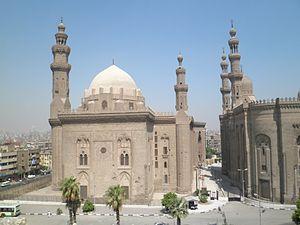
An-Nâsir Badr ad-Dîn Abû al-Ma`âlî al-Hasan ou An-Nâsir al-Hasan est un sultan mamelouk bahrite d’Égypte de 1347 à 1351 et de 1354 à 1361, son règne est interrompu par celui de son frère As-Sâlih Salâh ad-Dîn Sâlih. Il est le septième et le seul des huit fils d'An-Nâsir Muhammad à régner pendant plus de trois ans. Son neveu Al-Mansûr Salâh ad-Dîn Muhammad lui succède en 1361.